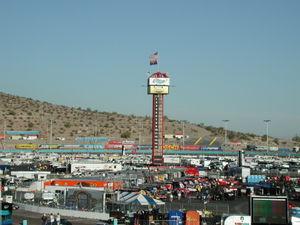
L'ISM Raceway est un circuit automobile à faible inclinaison, en forme de triangle-ovale situé à Avondale en Arizona. Depuis 2018, le circuit porte le nom de ISM Raceway, du nom de Ingenuity Sun Media qui en a acheté les droits.